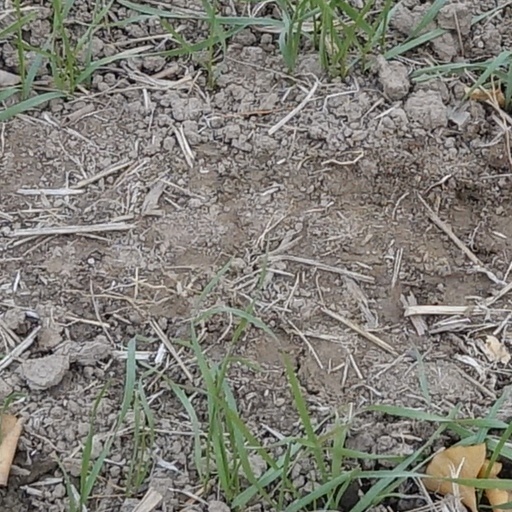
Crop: wheat